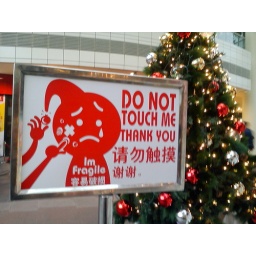
&amp;quot;Do not touch me thank you I'm fragile&amp;quot; sign near the Christmas tree display at Jurong Point.